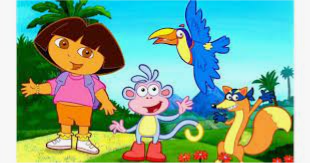
Portrait style: Cartoon Portrait